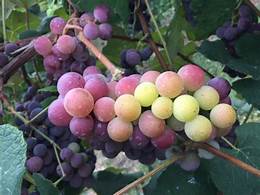
Label: Grapes